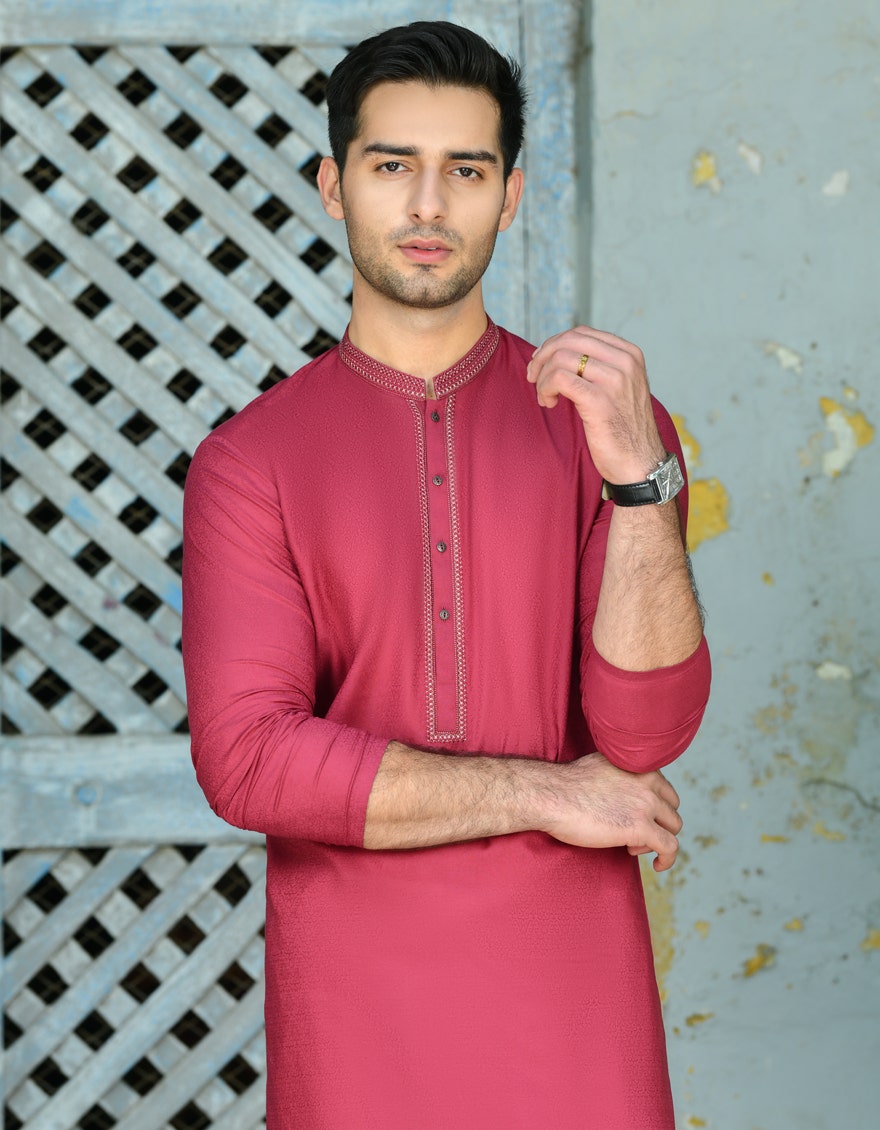
burgundy kurta shirt